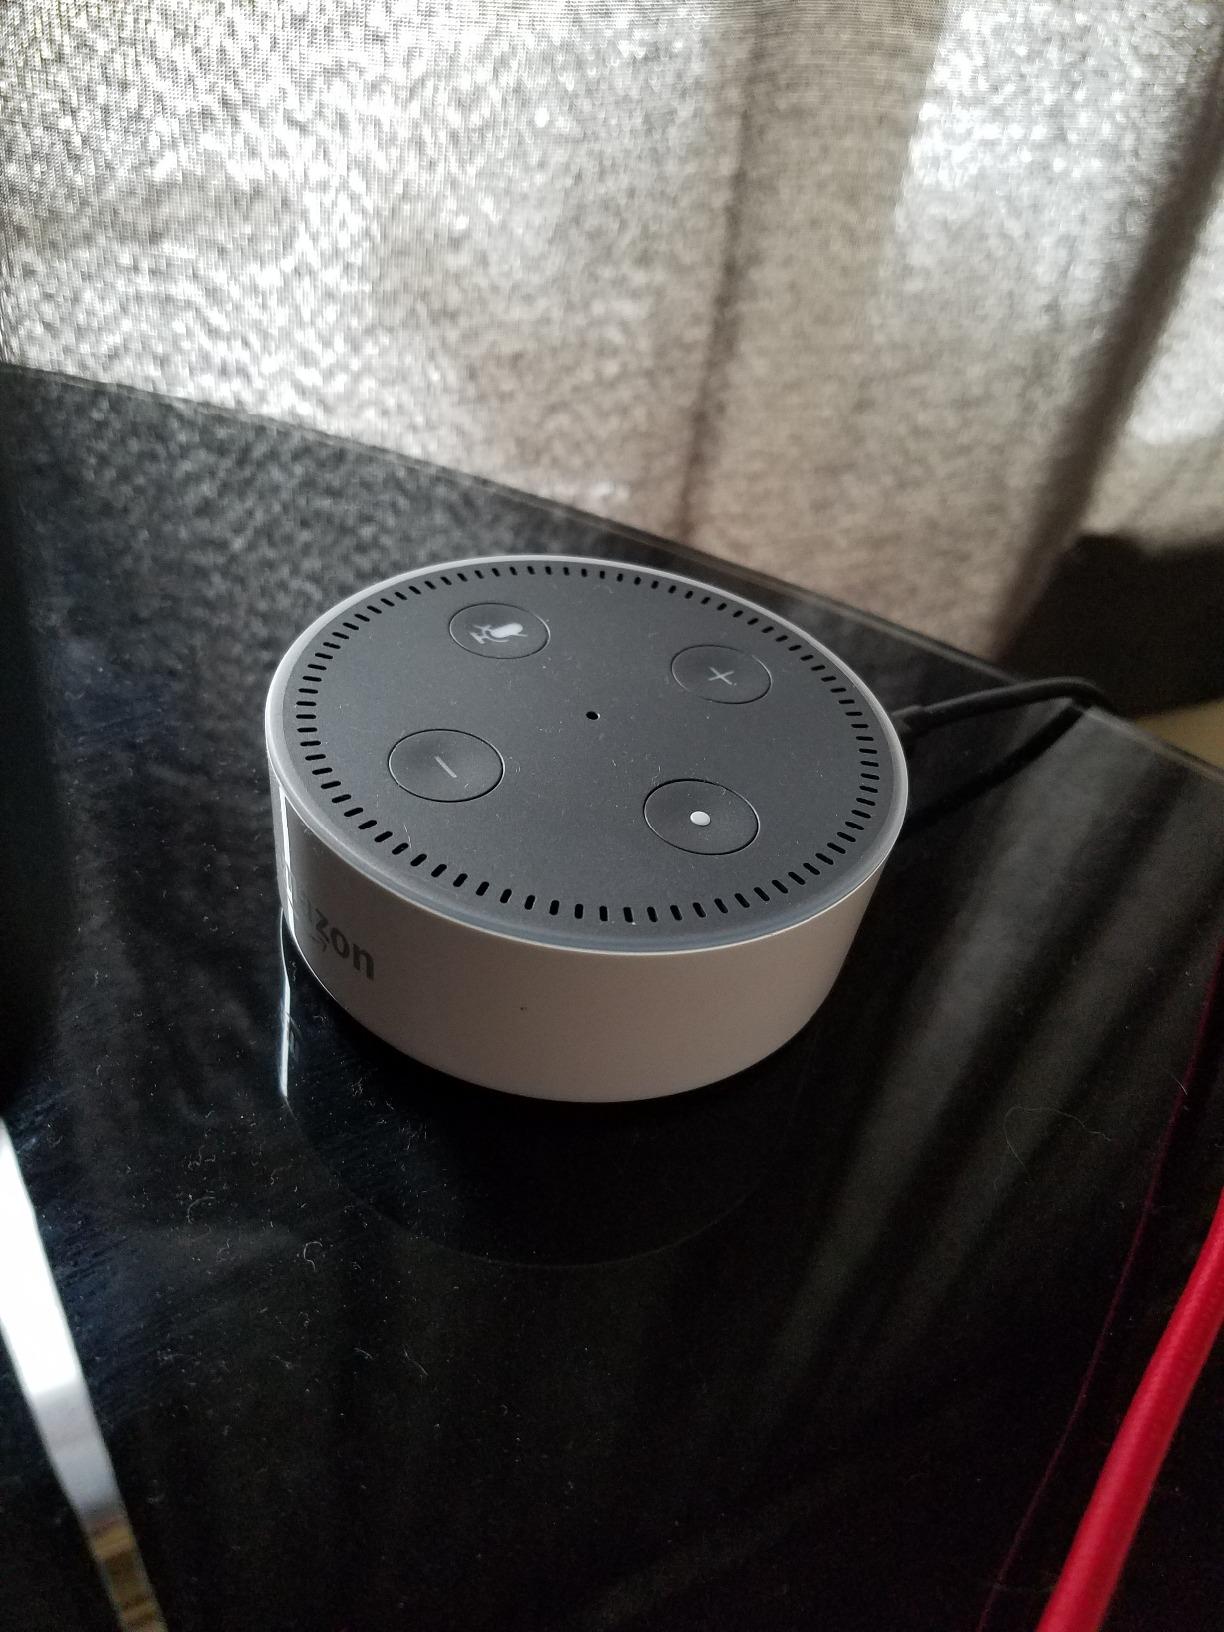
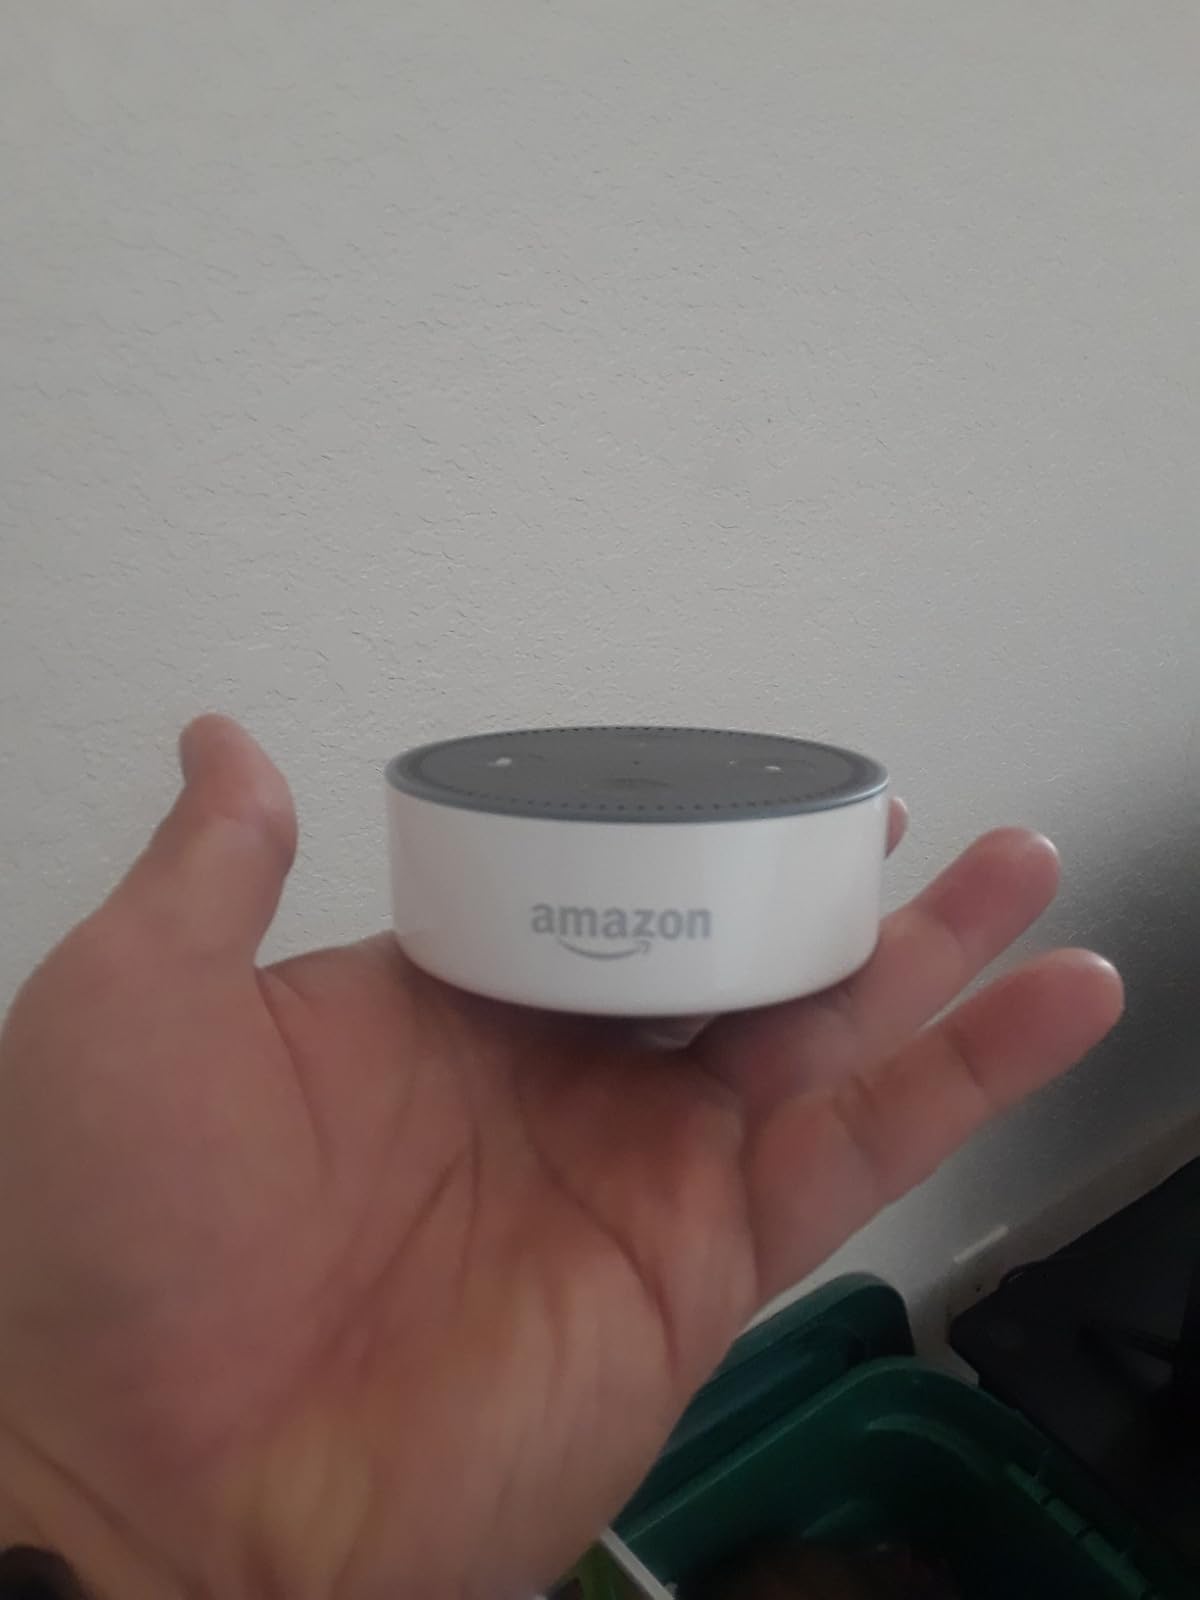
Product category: speaker
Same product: yes